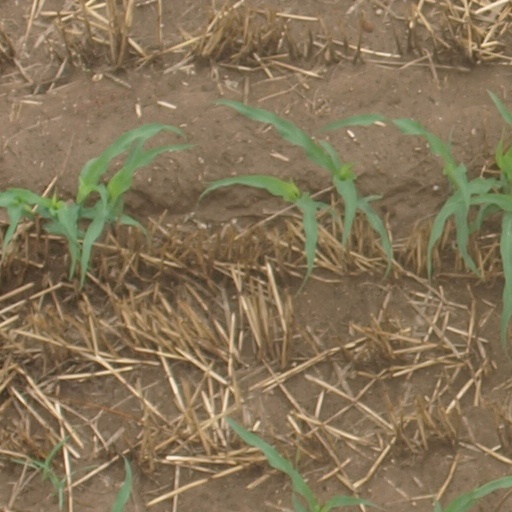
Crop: maize; corn